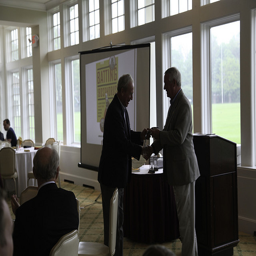
Two men in suits exchanging an item and shaking hands.
two people standing up wearing suits and ties
two gentlemen greeting each other one of them awarding the other
Two men shake hands in front of a podium and a projector screen as people at reception tables look on.
A couple of men shaking hands at a meeting in a conference room.